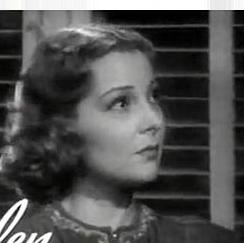
Age: 32